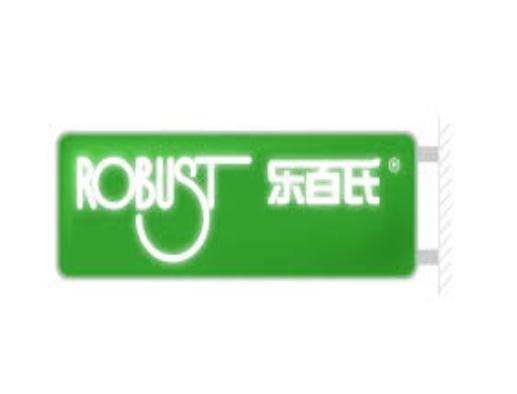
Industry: Food